Whale watching

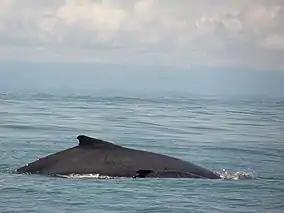
Humpback whale species in Uramba Bahía Málaga National Natural Park, Cauca Valley, Colombia, considered the favorite place for whales give birth to their young, making it a tourist destination

In New England and off the east coast of Long Island in the United States, the whale watching season typically takes place from about mid-spring through October, depending both on weather and precise location. It is here that the humpback whale, fin whale, minke whale, and the very endangered/heavily protected North Atlantic right whale are often observed. For generations, areas like the Gulf of Maine and Stellwagen Bank National Marine Sanctuary (part of the inner waters formed by Cape Cod's hooked shape) have been important feeding grounds for these species: to this day a very large portion of the waters off the Eastern Seaboard are rich in sand lance and other nutritious treats for mothers to teach their calves to feed on.